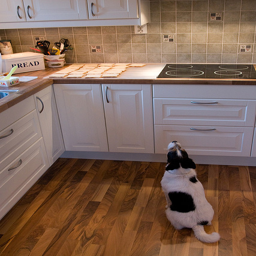
A dog looking up at some food on a kitchen counter.
A black and white dog in a kitchen next to stove and cabinets.
A dog sitting in a kitchen looking up at the food on the counter.
a dog sitting on the floor in a kitchen
A dog sits and looks up at food on the counter.